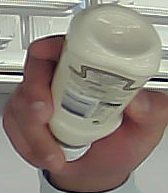
Product: heinz_mayo